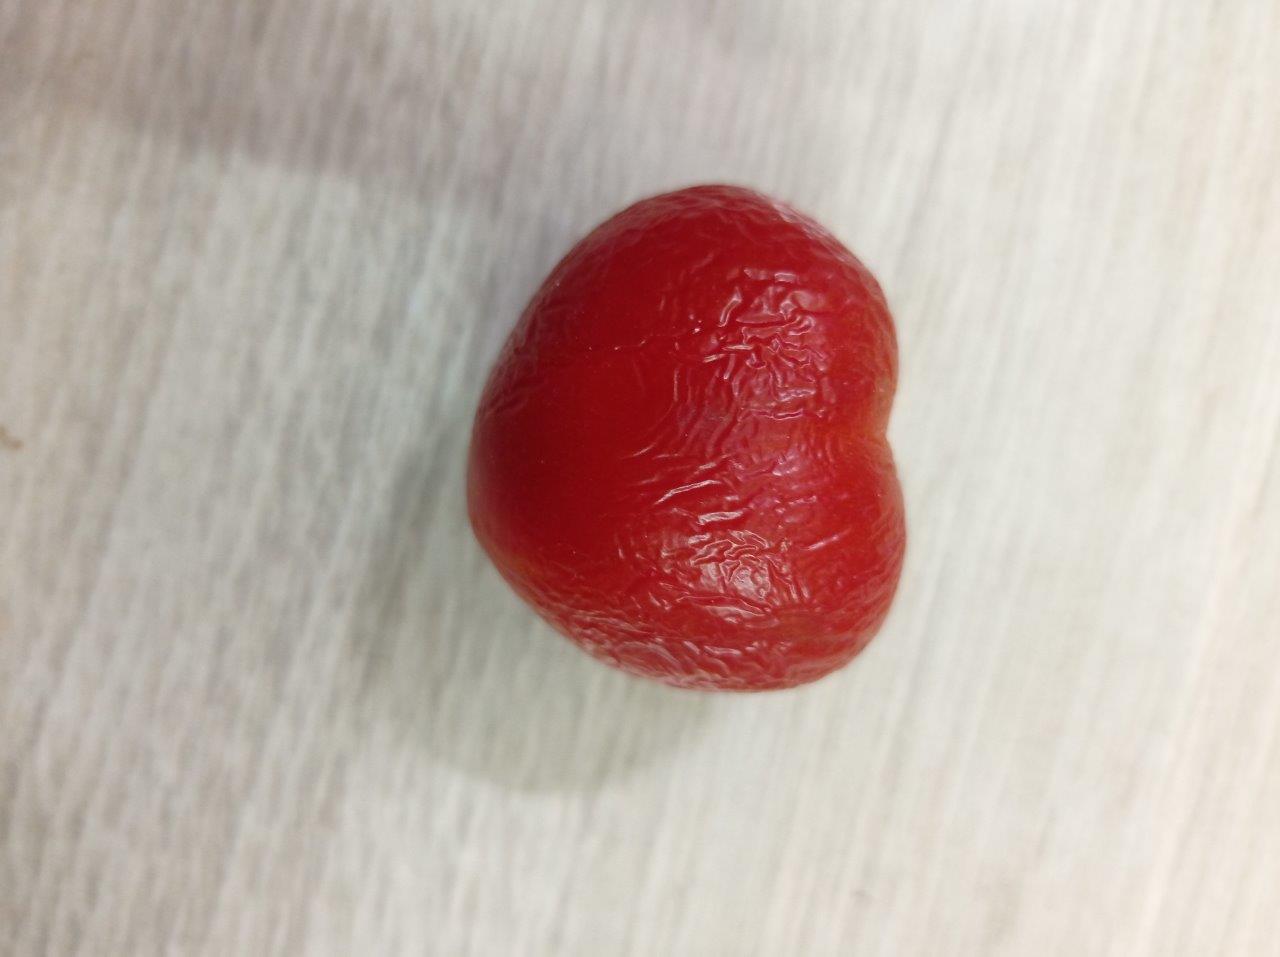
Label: Rotten